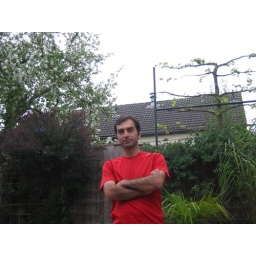
i'm a cat on the table in the garden :)